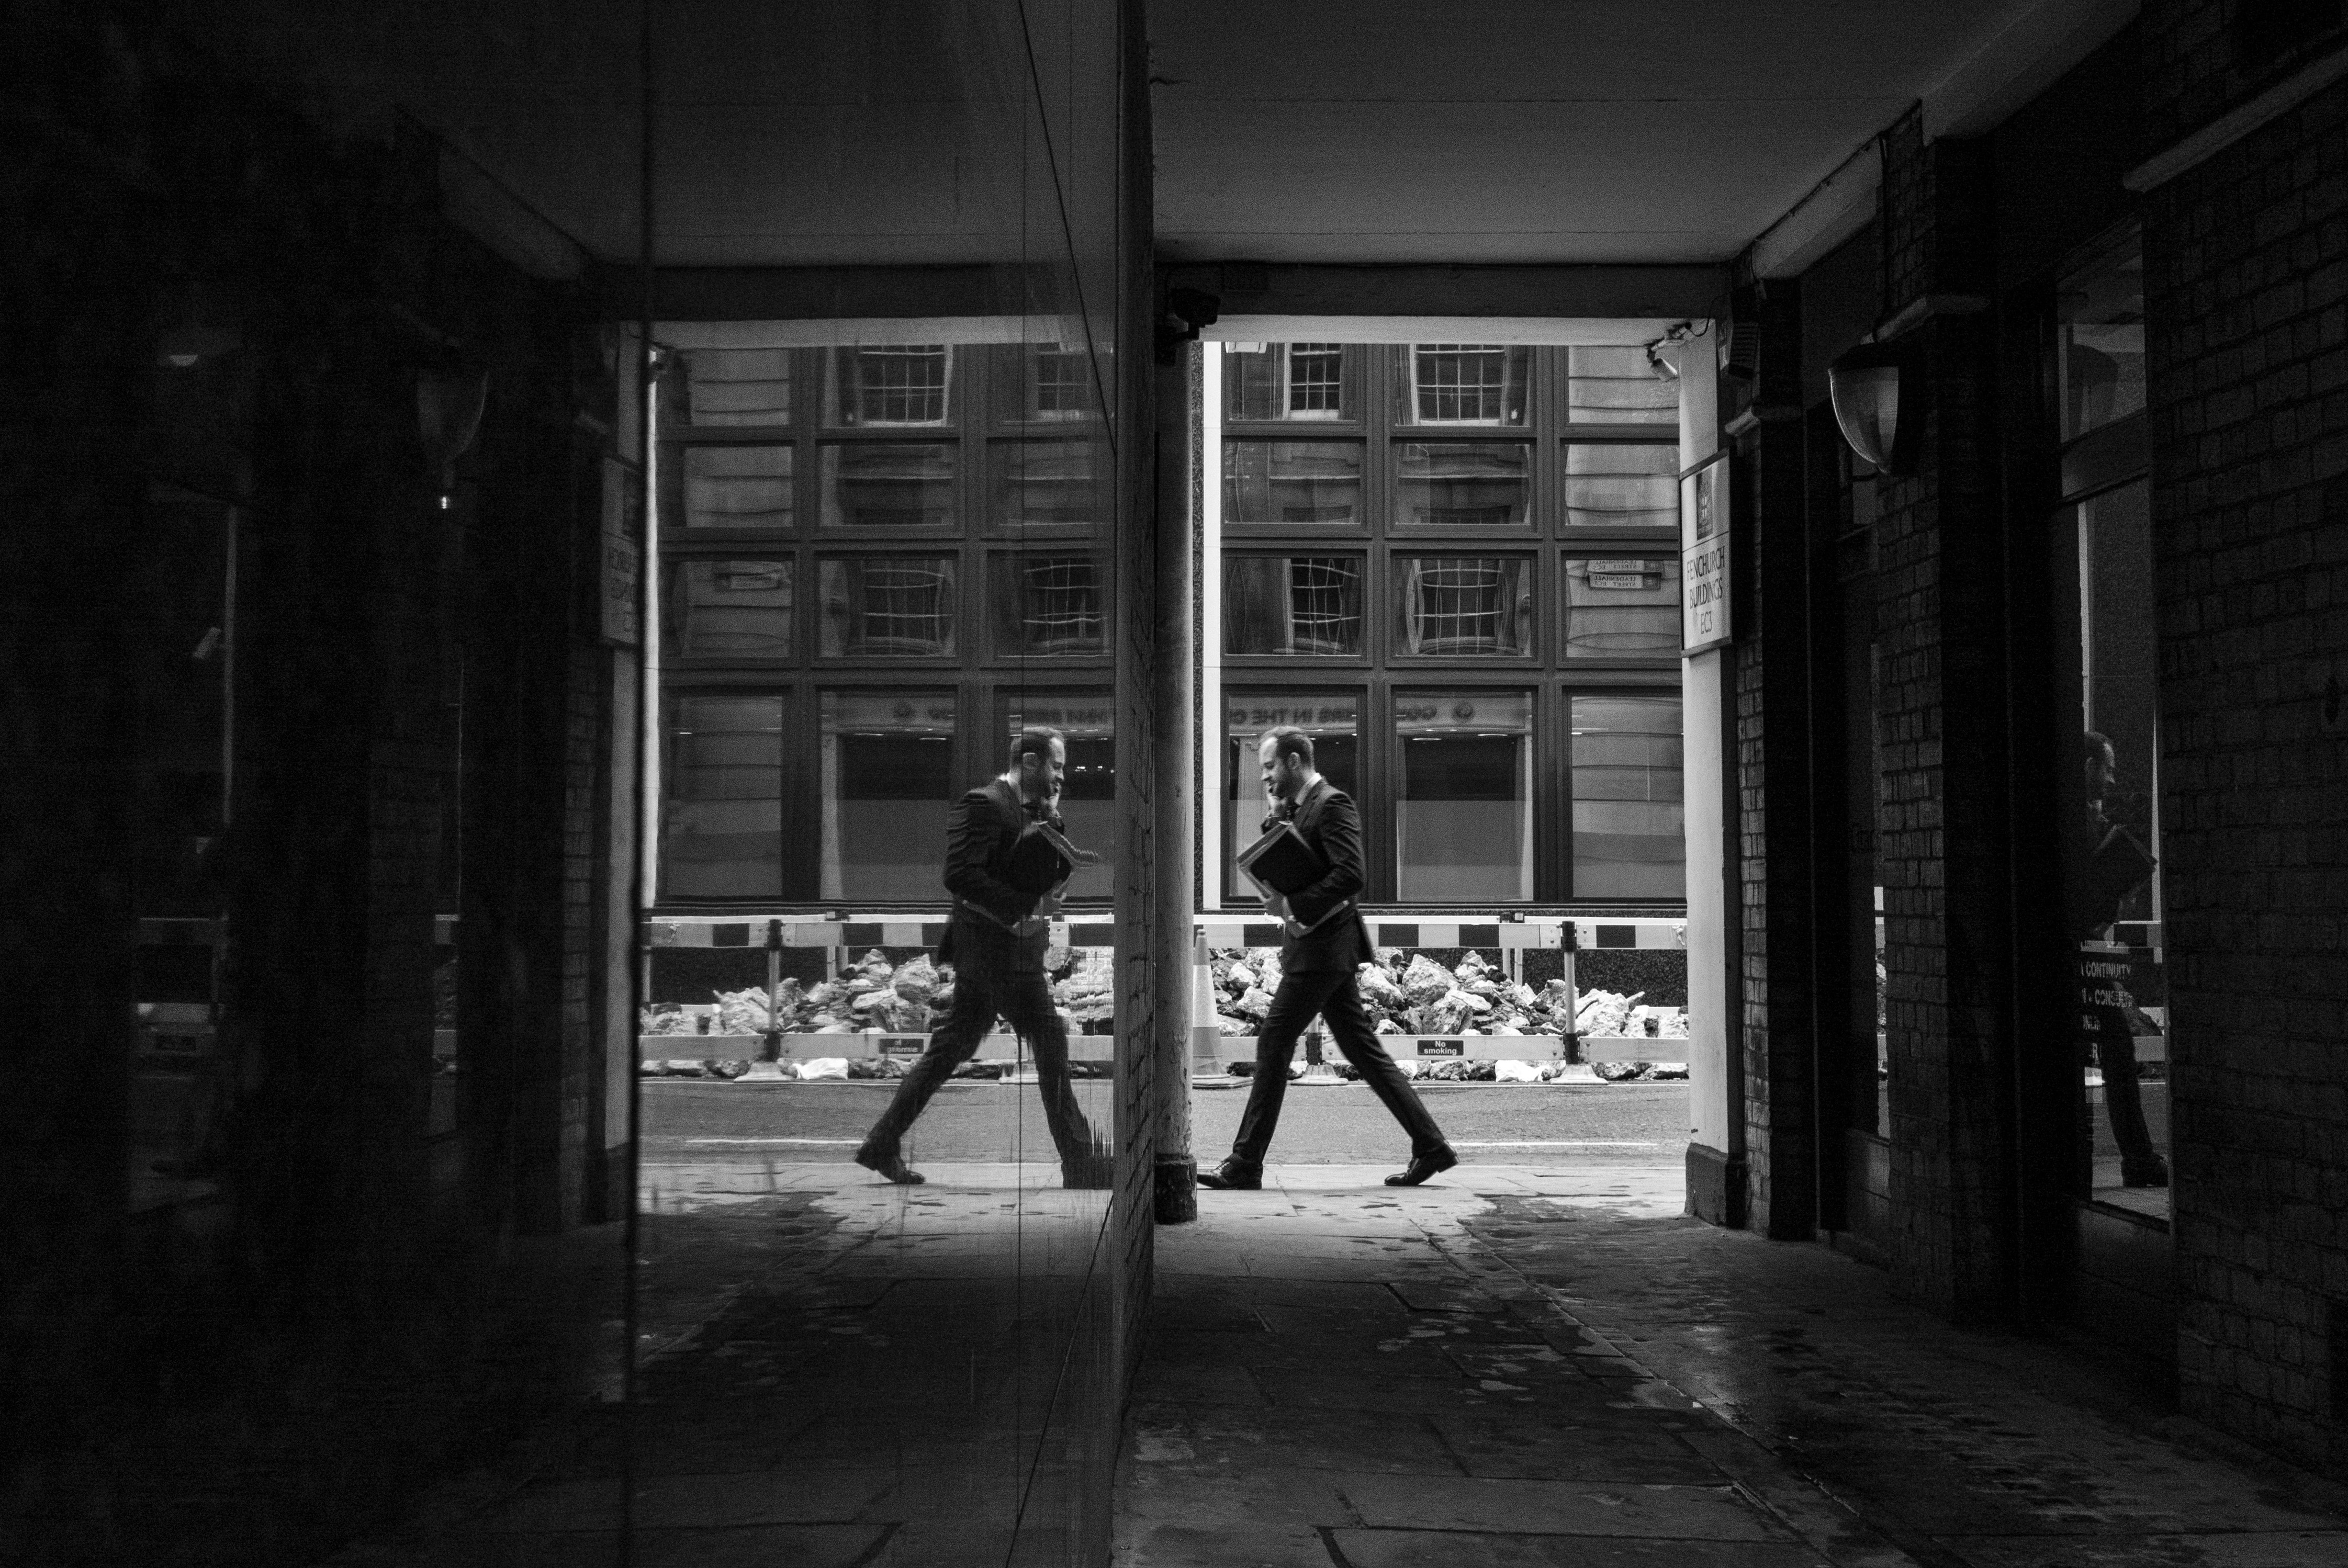
light, black and white, road, white, street, night, photography, alley, darkness, black, monochrome, london, infrastructure, photograph, snapshot, shape, monochrome photography, film noir